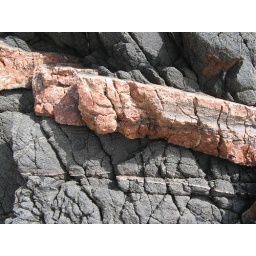
This rock formation just bowls me over ! It makes me feel like a grain of sand